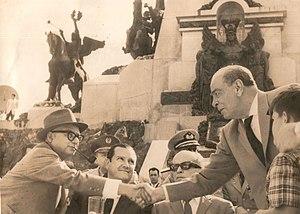
Au premier plan